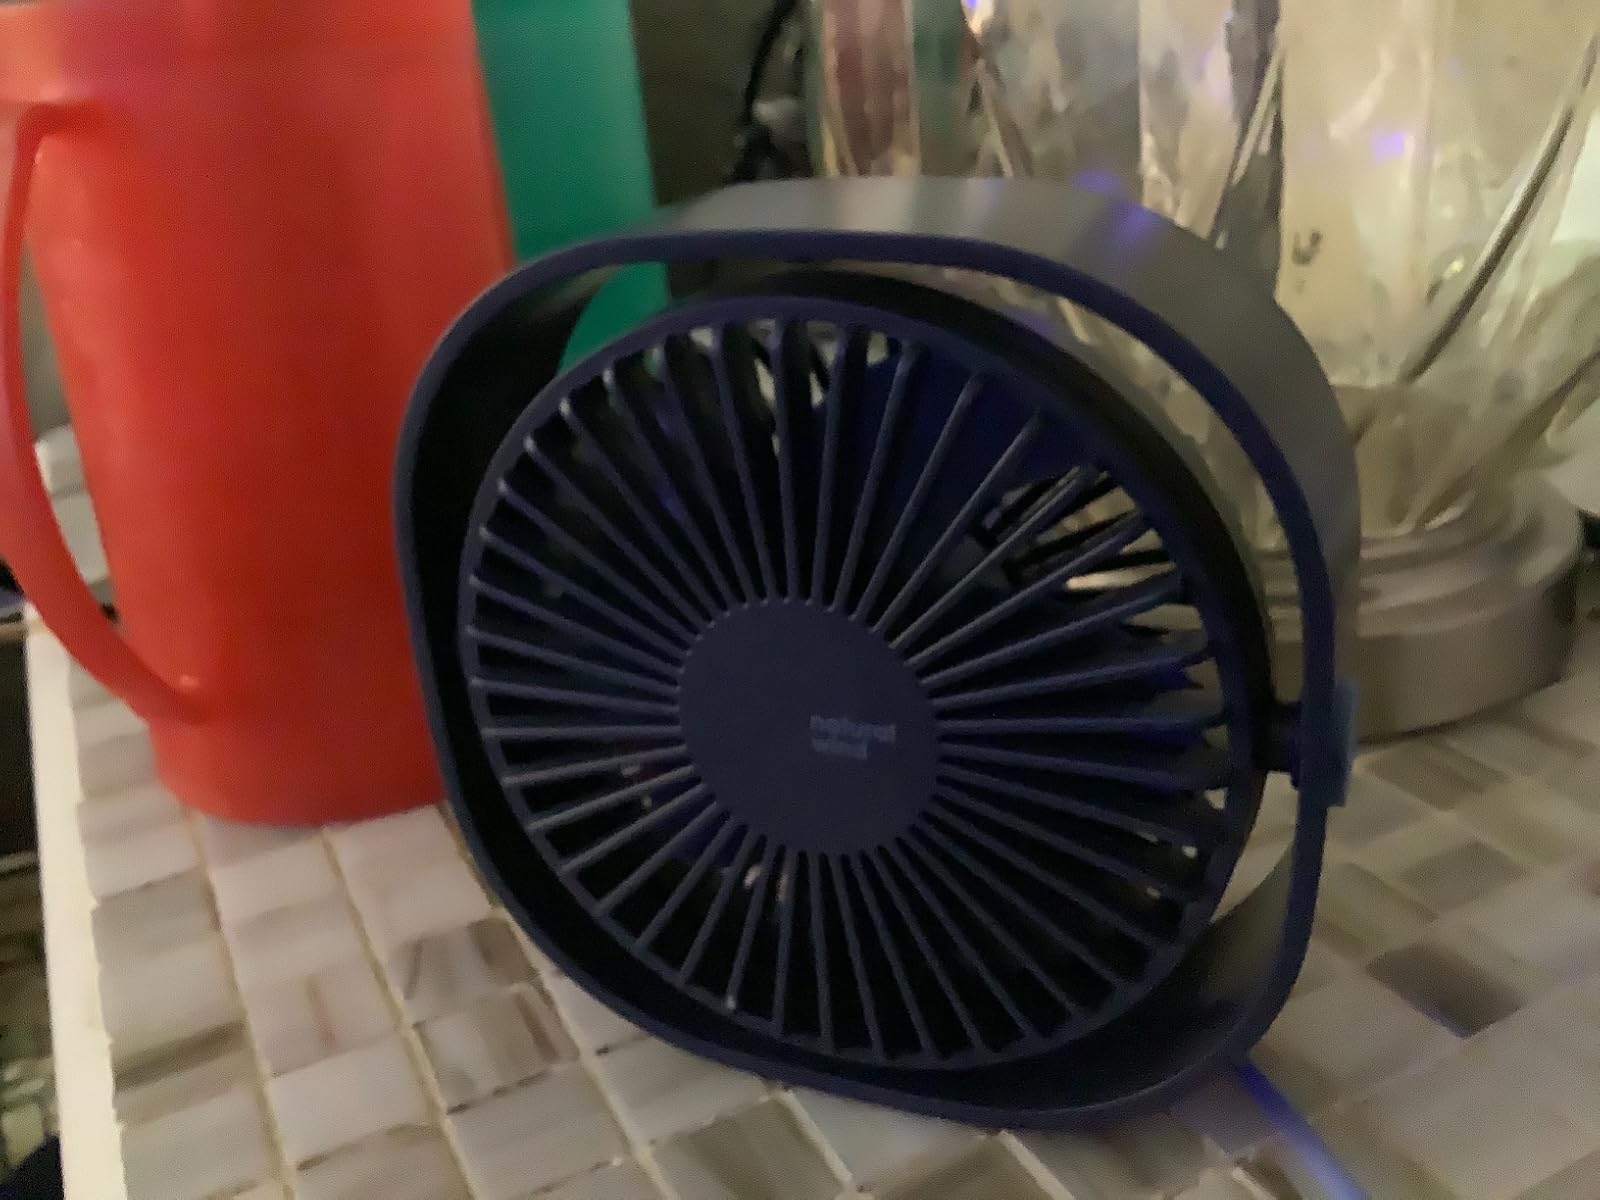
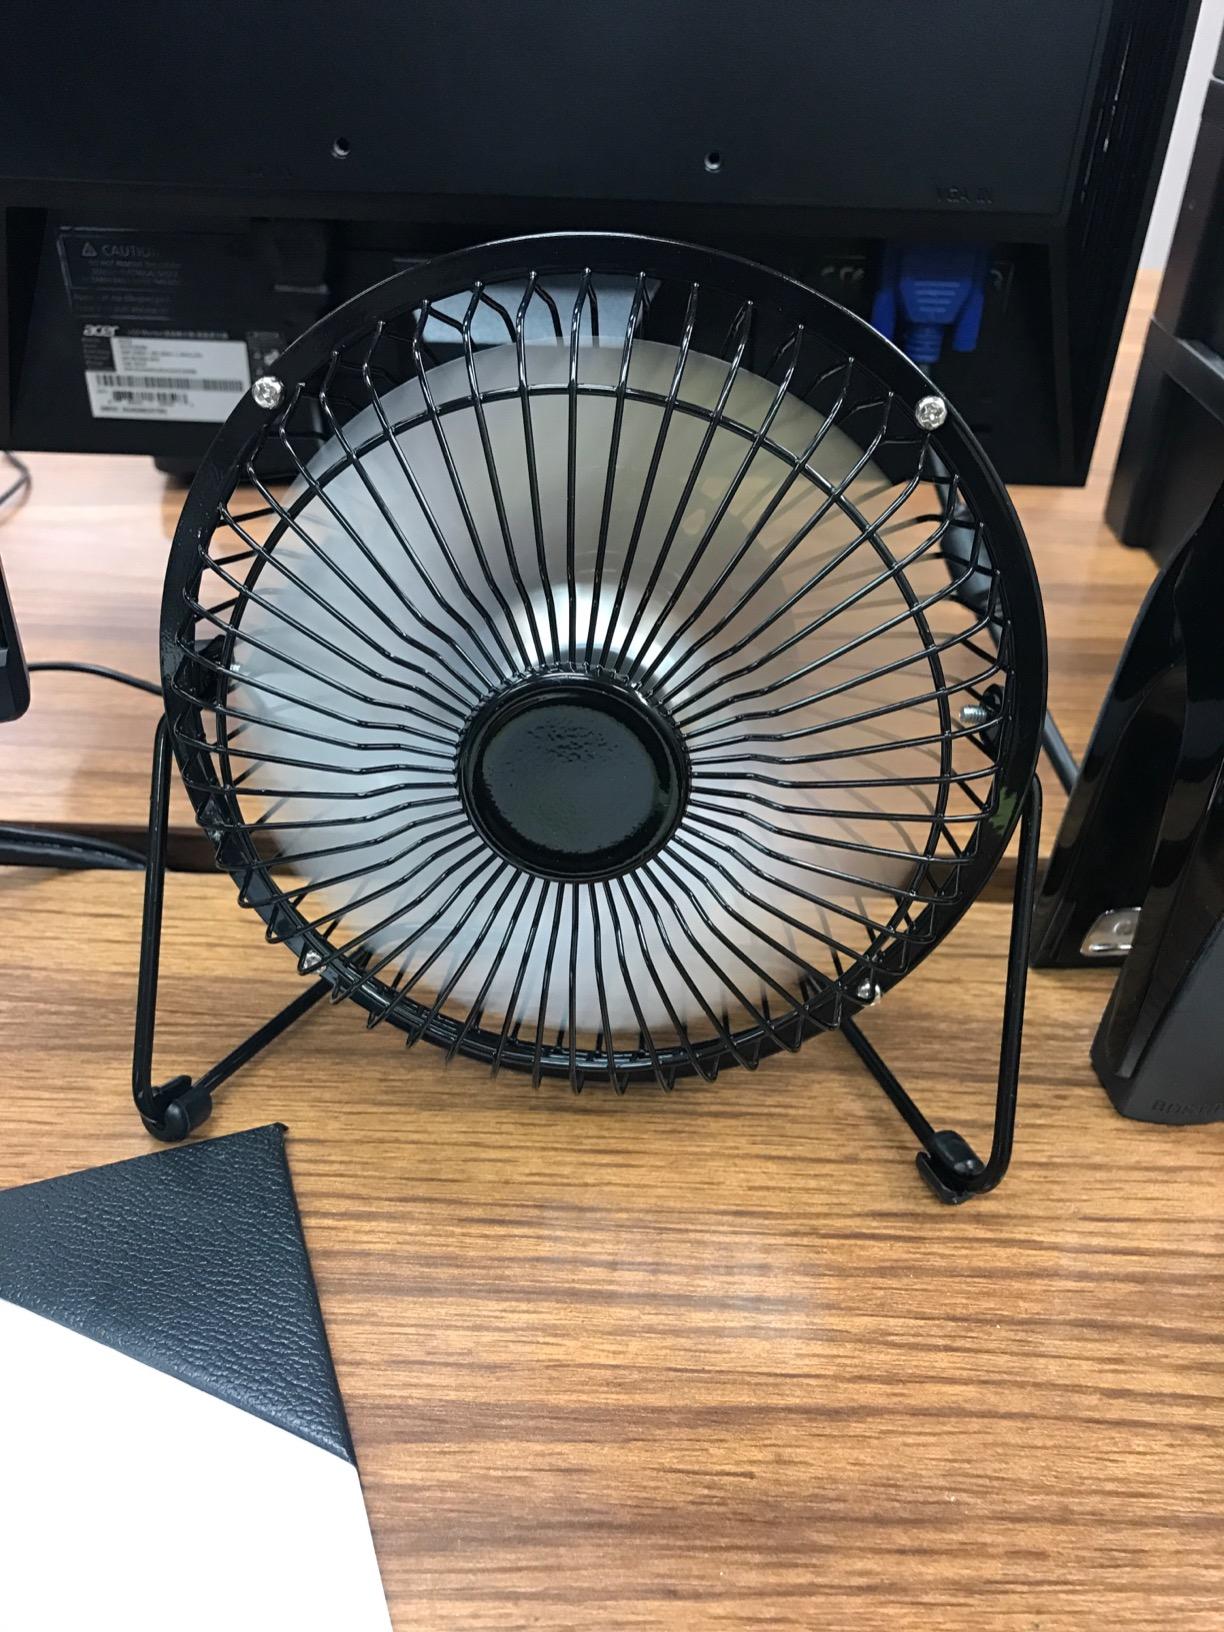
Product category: fan
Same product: no